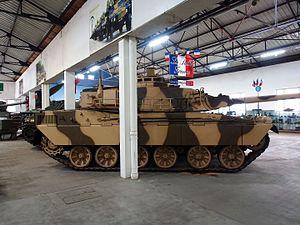
L'AMX 40 était un prototype de char de combat principal français intermédiaire entre la deuxième génération représentée par l'AMX 30 et la troisième génération du Leclerc. Il a été développé par le Groupement Industriel des Armements Terrestres au début des années 1980. Tout comme son prédécesseur, l'AMX-32, il fut conçu afin de répondre à la demande croissante de chars modernes sur le marché de l'exportation au Moyen-Orient.